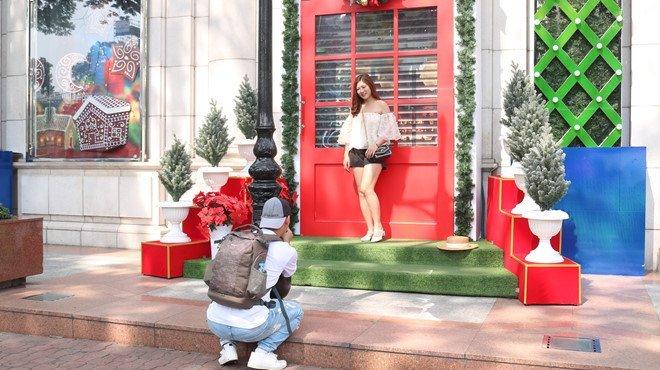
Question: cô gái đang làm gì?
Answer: đang tạo dáng